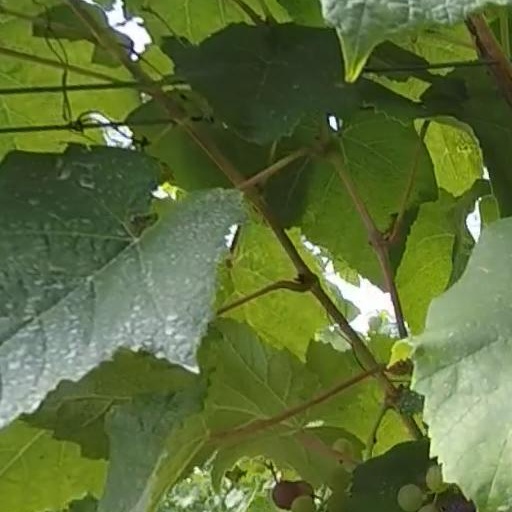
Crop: grape